Thrikkakara Temple

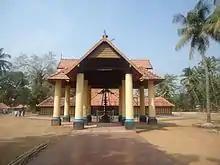
Thrikkakara Temple Entrance

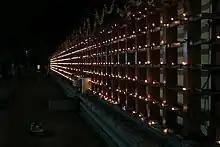
The Chuttu-Vilakku (surrounding lamps) lit up during Onam at Thrikkakara temple

Thrikkakara Vamanamoorthy Temple is one of the major Hindu temples in India dedicated to Vamana, a form of the god Vishnu. It is situated in Thrikkakara, Kochi in the state of Kerala, India. The temple is around two millennia old and is also listed as one of the 108 Divya Desams (divine places).